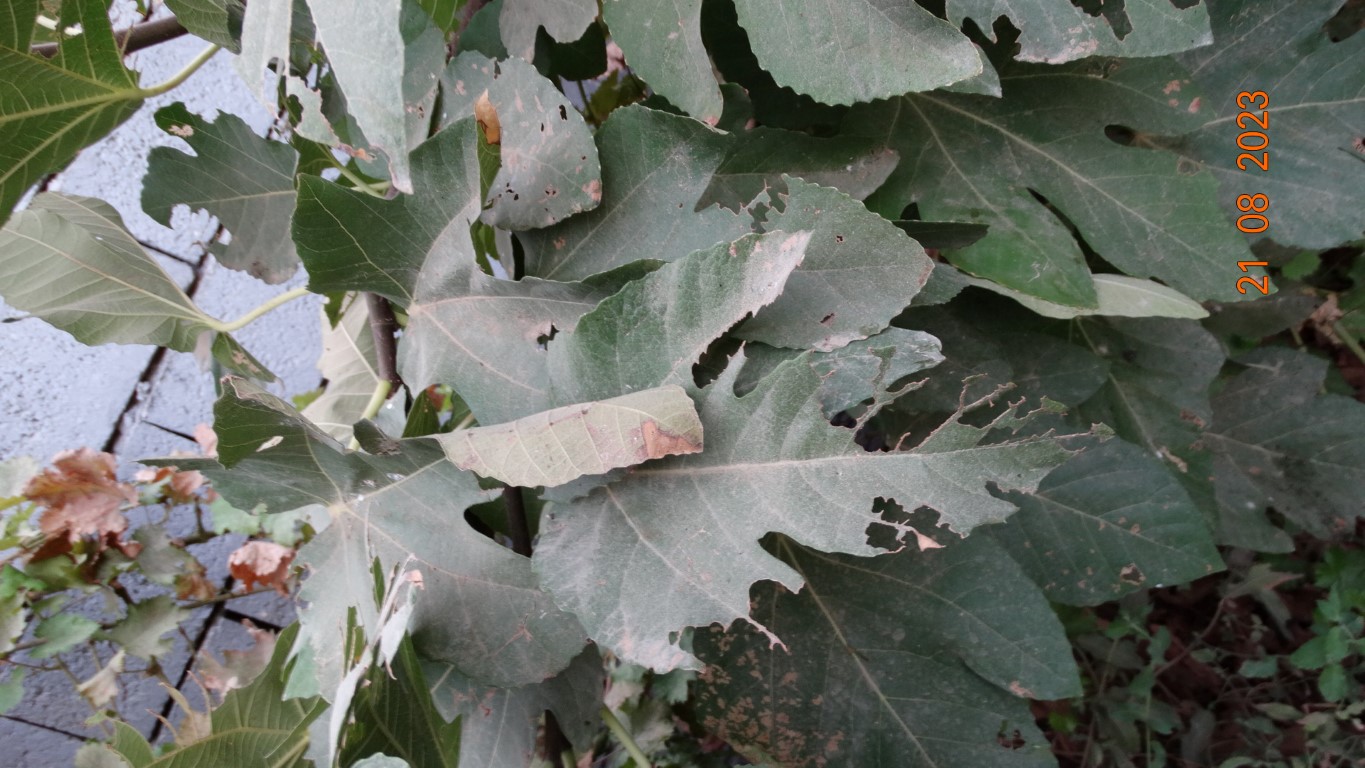
Label: infected